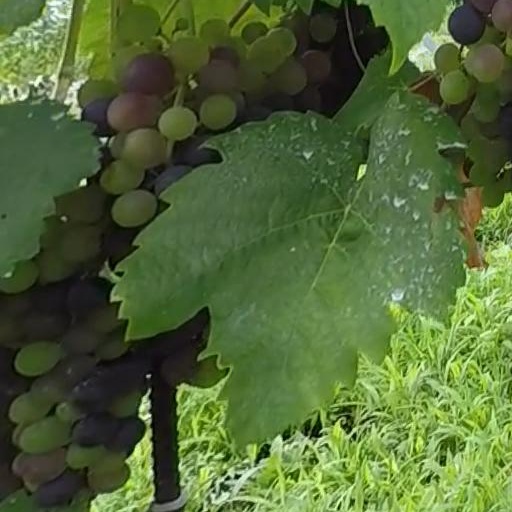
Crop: grape